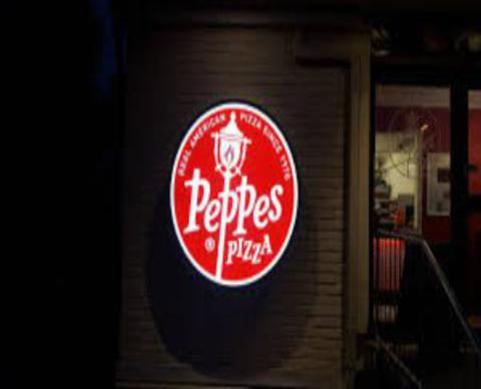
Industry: Food